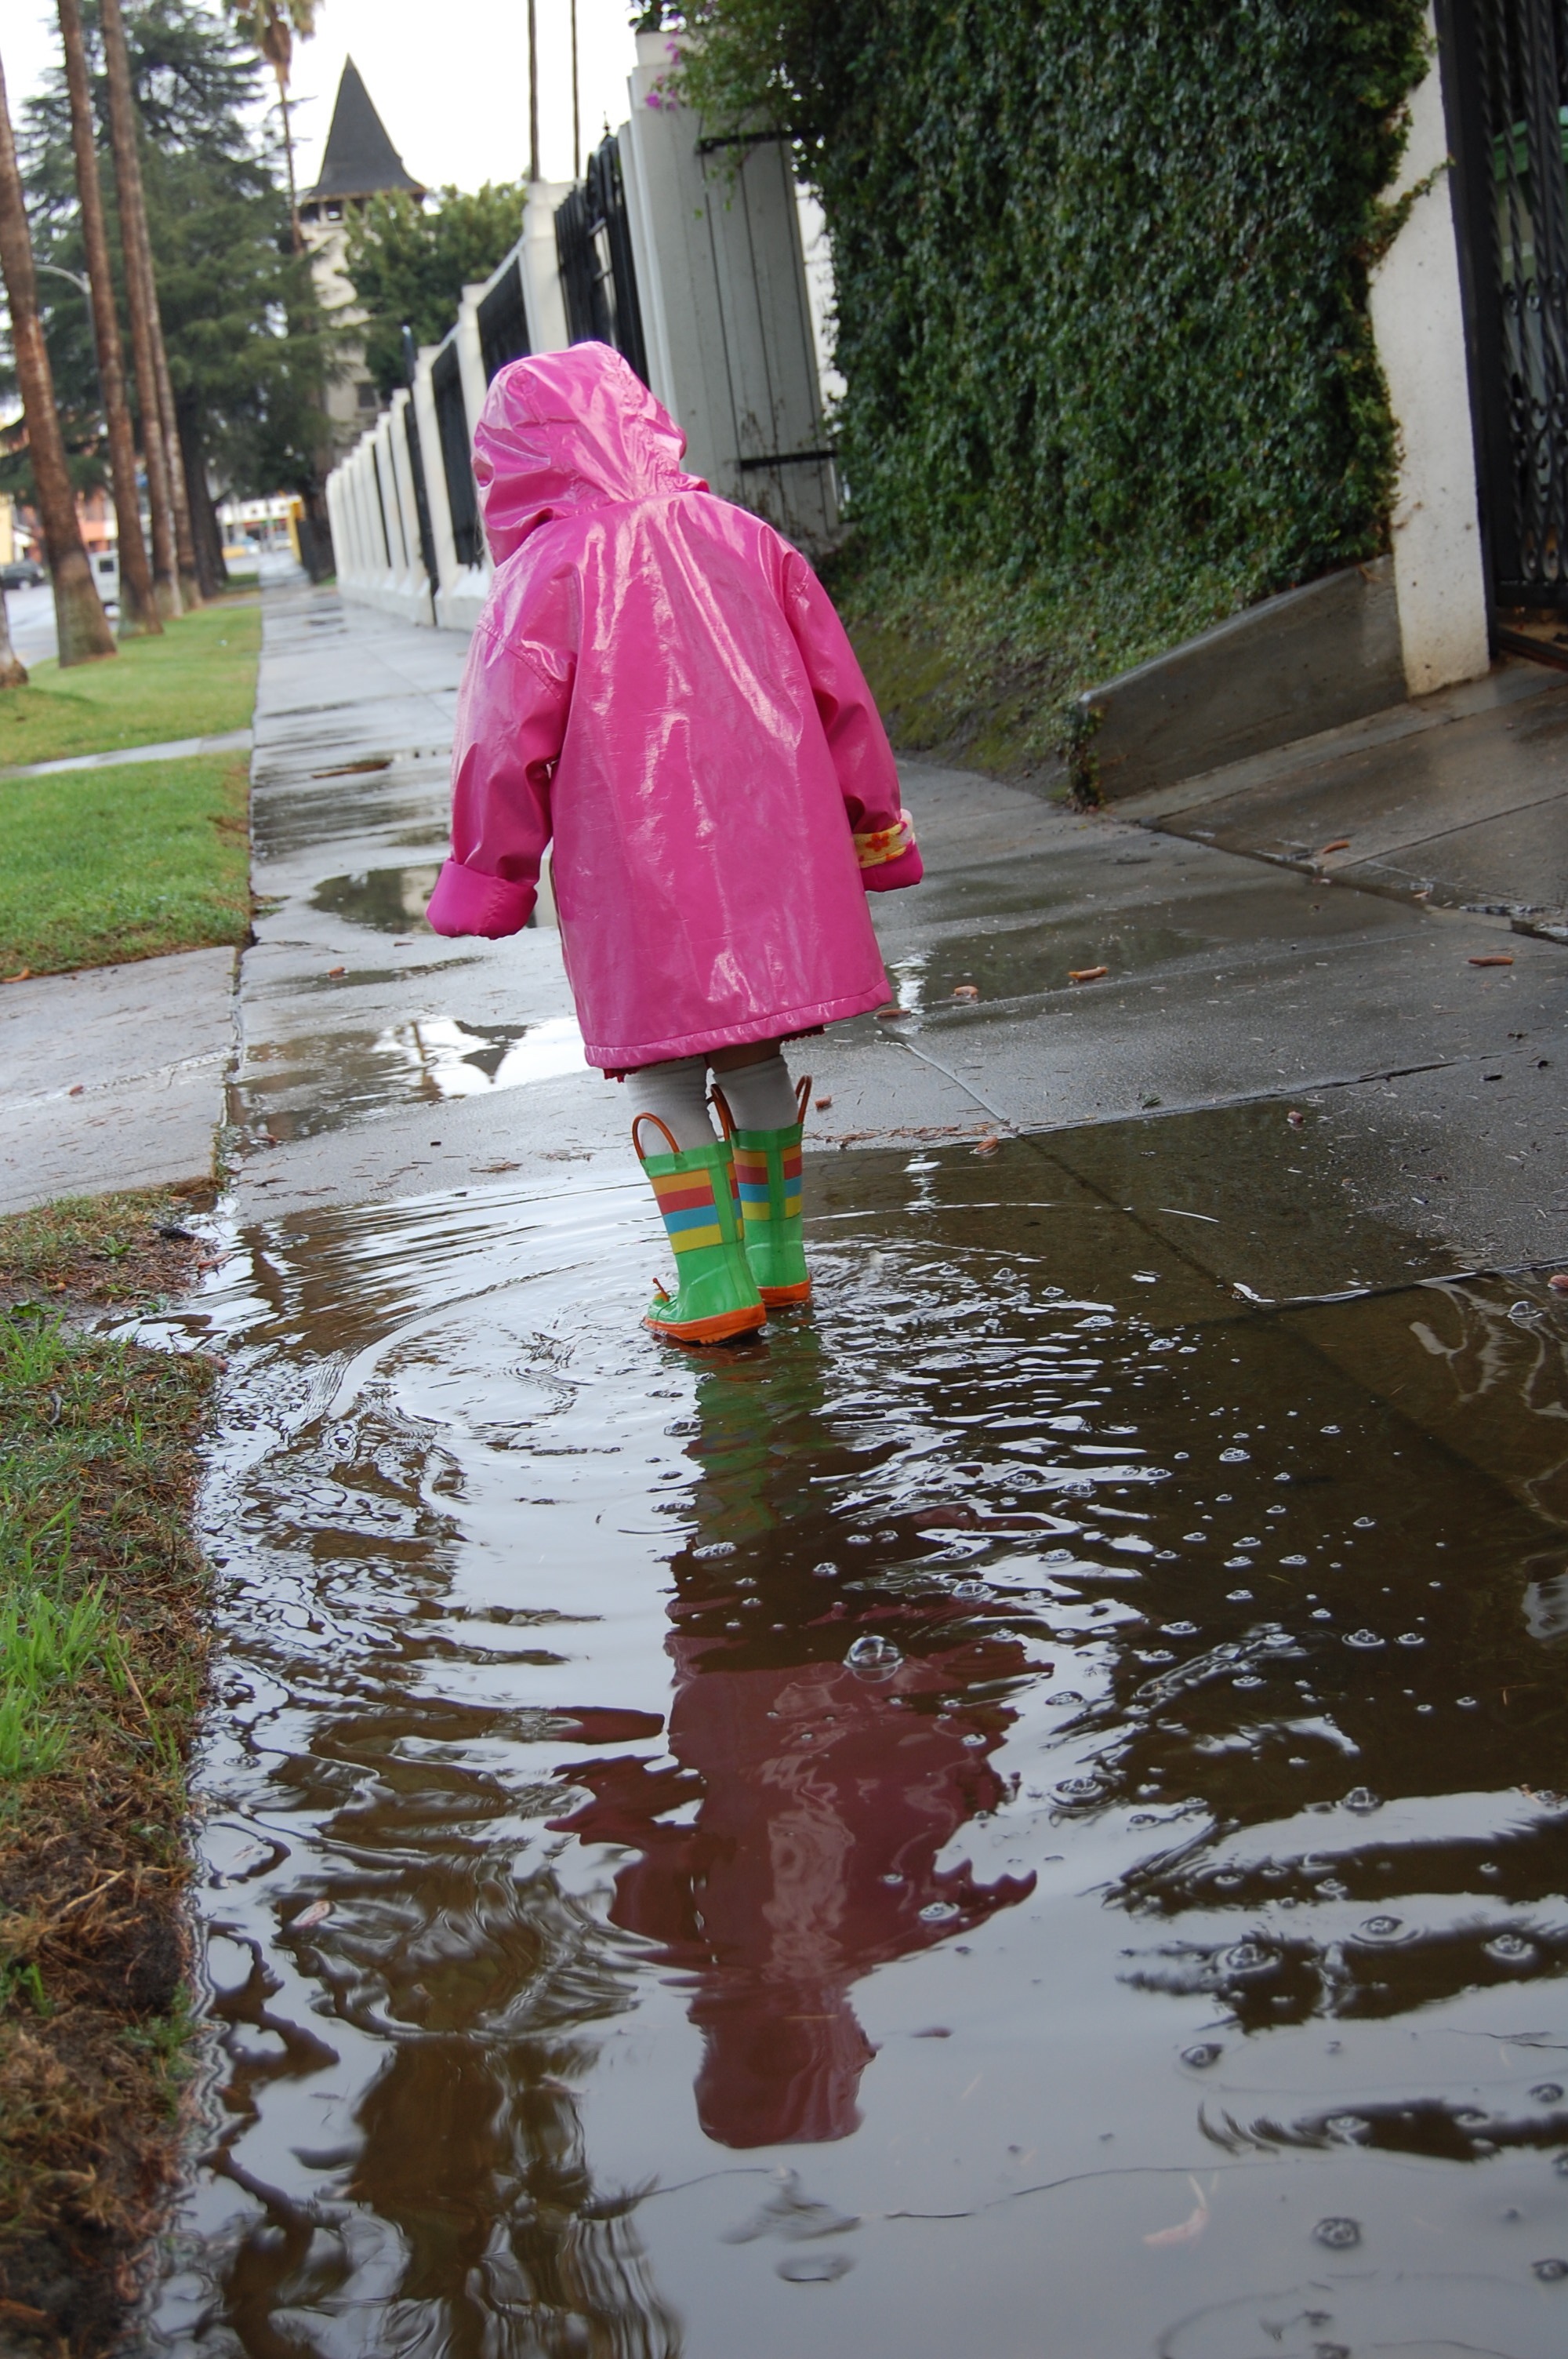
water, girl, street, rain, sidewalk, flower, city, urban, pavement, spring, puddle, weather, child, pink, season, raincoat, outdoors, rainy, boots